List of rulers of Volga Bulgaria

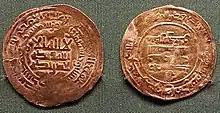
Dirhams minted by Mikaʾil ibn Jaʿfar (early/late 940s)

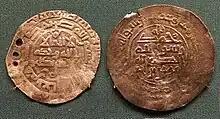
Dirhams minted by Muʾmin ibn al-Hasan (c. 970s)

The former territories of Volga Bulgaria were integrated into the Mongol Empire in 1236 and later became part of the lands of the Golden Horde. After the collapse of Mongol rule in the region, much of the old Volga Bulgarian state became part of the new Khanate of Kazan (1438–1552), which in many ways was a continuation of Volga Bulgaria. The rulers of the Khanate of Kazan are listed in the separate "list of Kazan khans". After Kazan was conquered by Russia in 1552, Russian rulers sometimes adopted the title "Prince of Bulgharia", in reference to Volga Bulgaria.